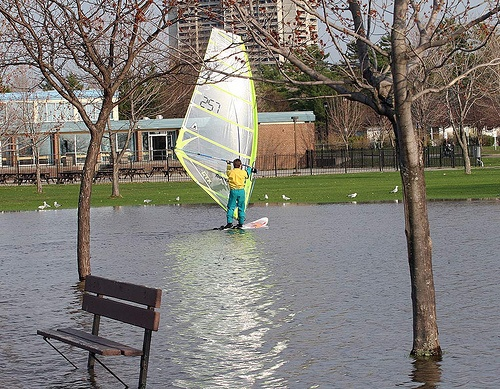
a male doing a water sport in the river surrounded by ducks.
A wind surfer practices in a flooded park
The man is para sailing on the lake.
a person riding a surf board wit ha sail
A man is parasailing in a flooded area